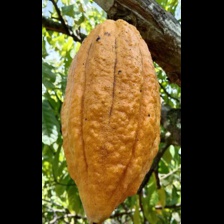
Label: sana